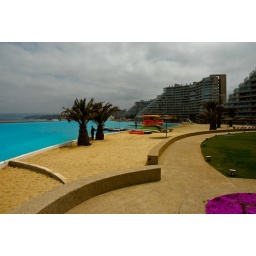
San Alfonso del Mar consists of several apartment towers centered around the largest swimming pool in the world